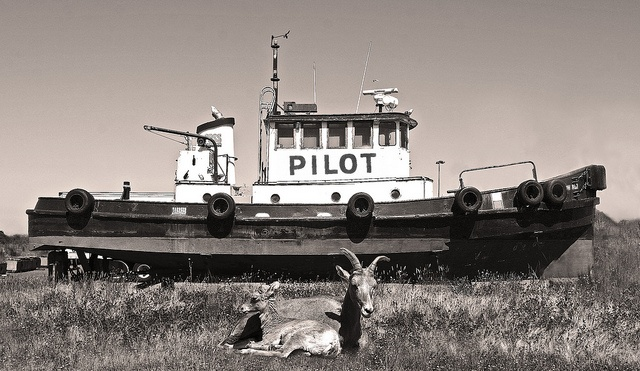
Older and younger animal with a boat in the background.
 boat sitting in a field behind a long horned goat
An adult goat and its kid sitting in the grass in front of an old abandoned boat.
a goat sitting in grass in front of a beached ship
a big old boat that is sitting a field